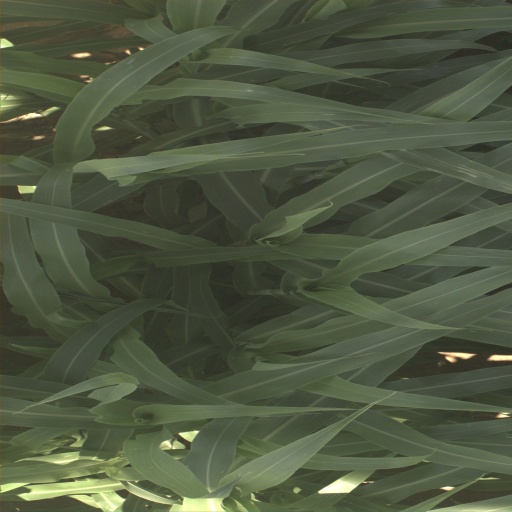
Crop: sorghum